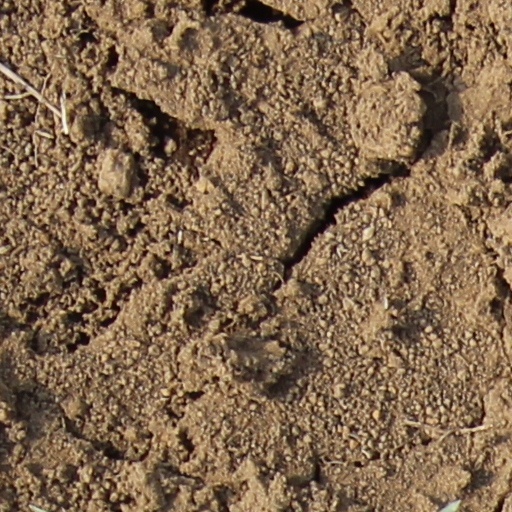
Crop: wheat